Louis Reijtenbagh

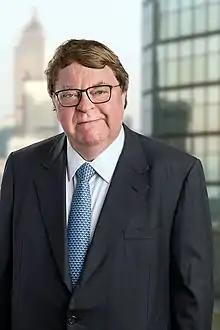

Louis Reijtenbagh (born July 18, 1946) is a Dutch businessman and investor, as well as a retired general practitioner. He is the founder and chief executive officer of "The Plaza Group" (“Plaza”), a family office exclusively formed to manage the capital of its founder and his direct family members.